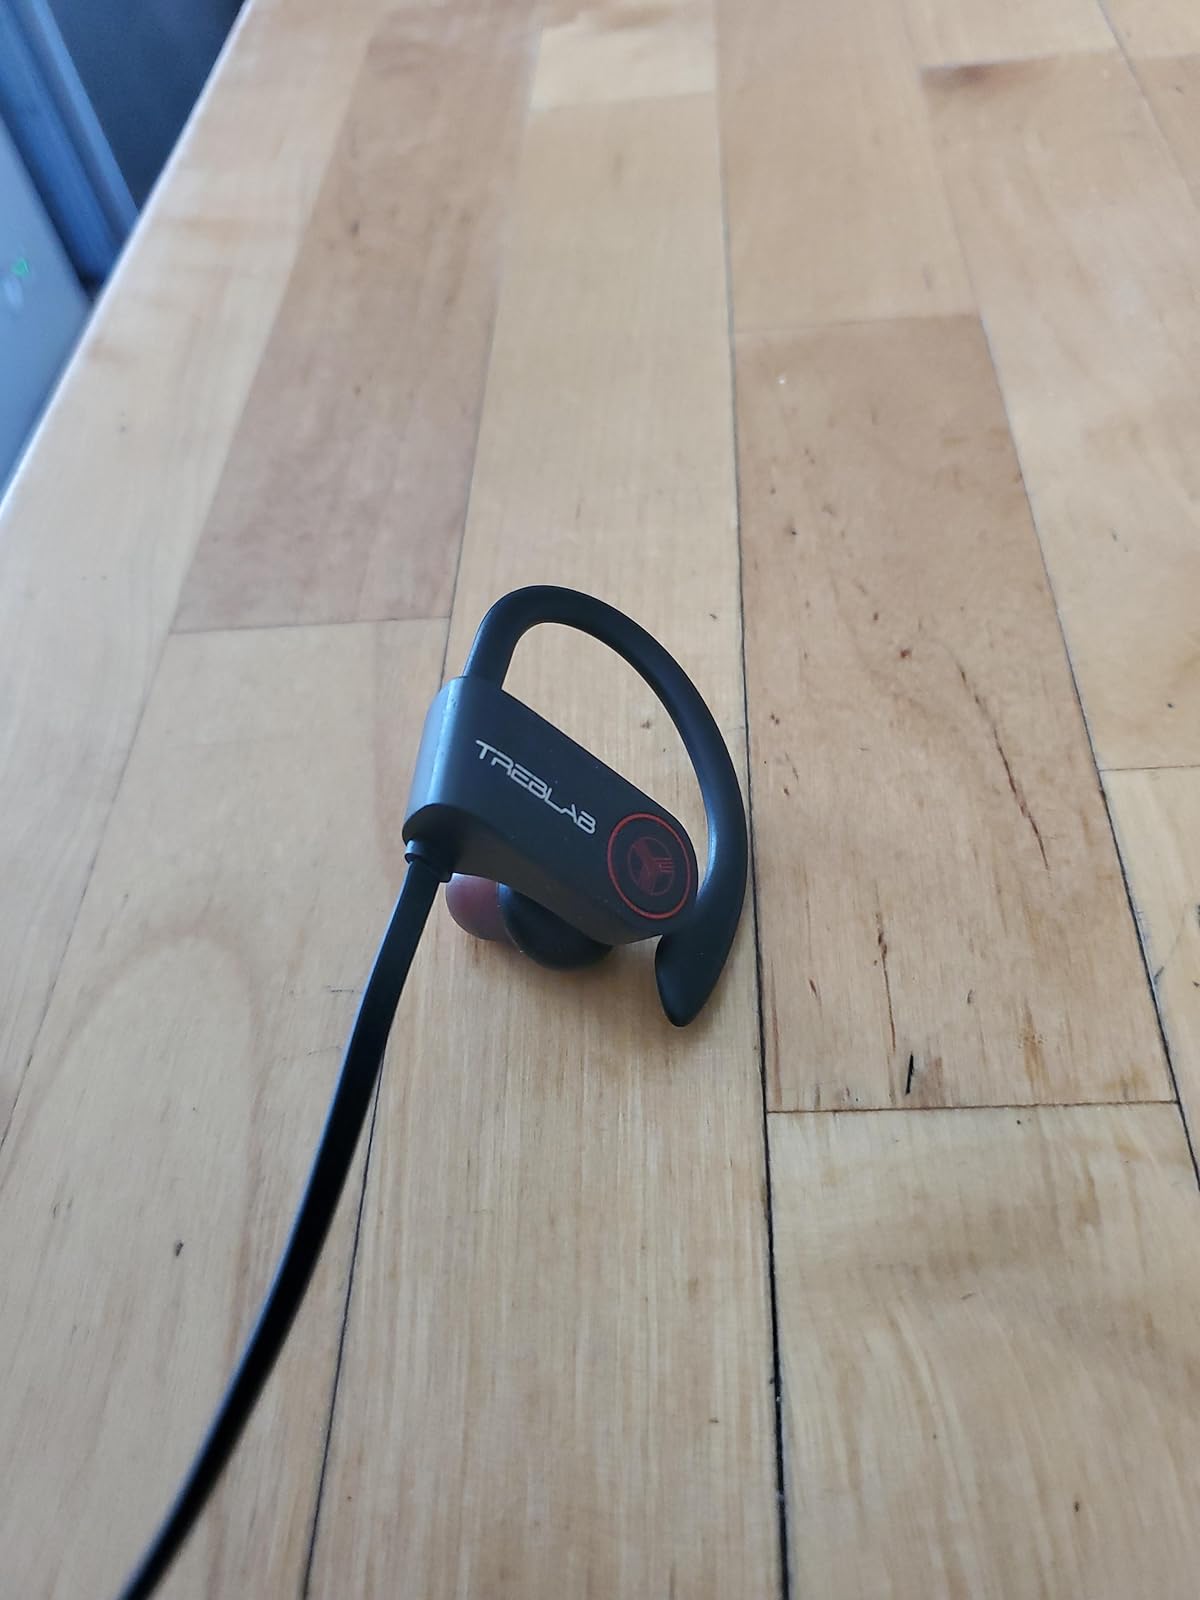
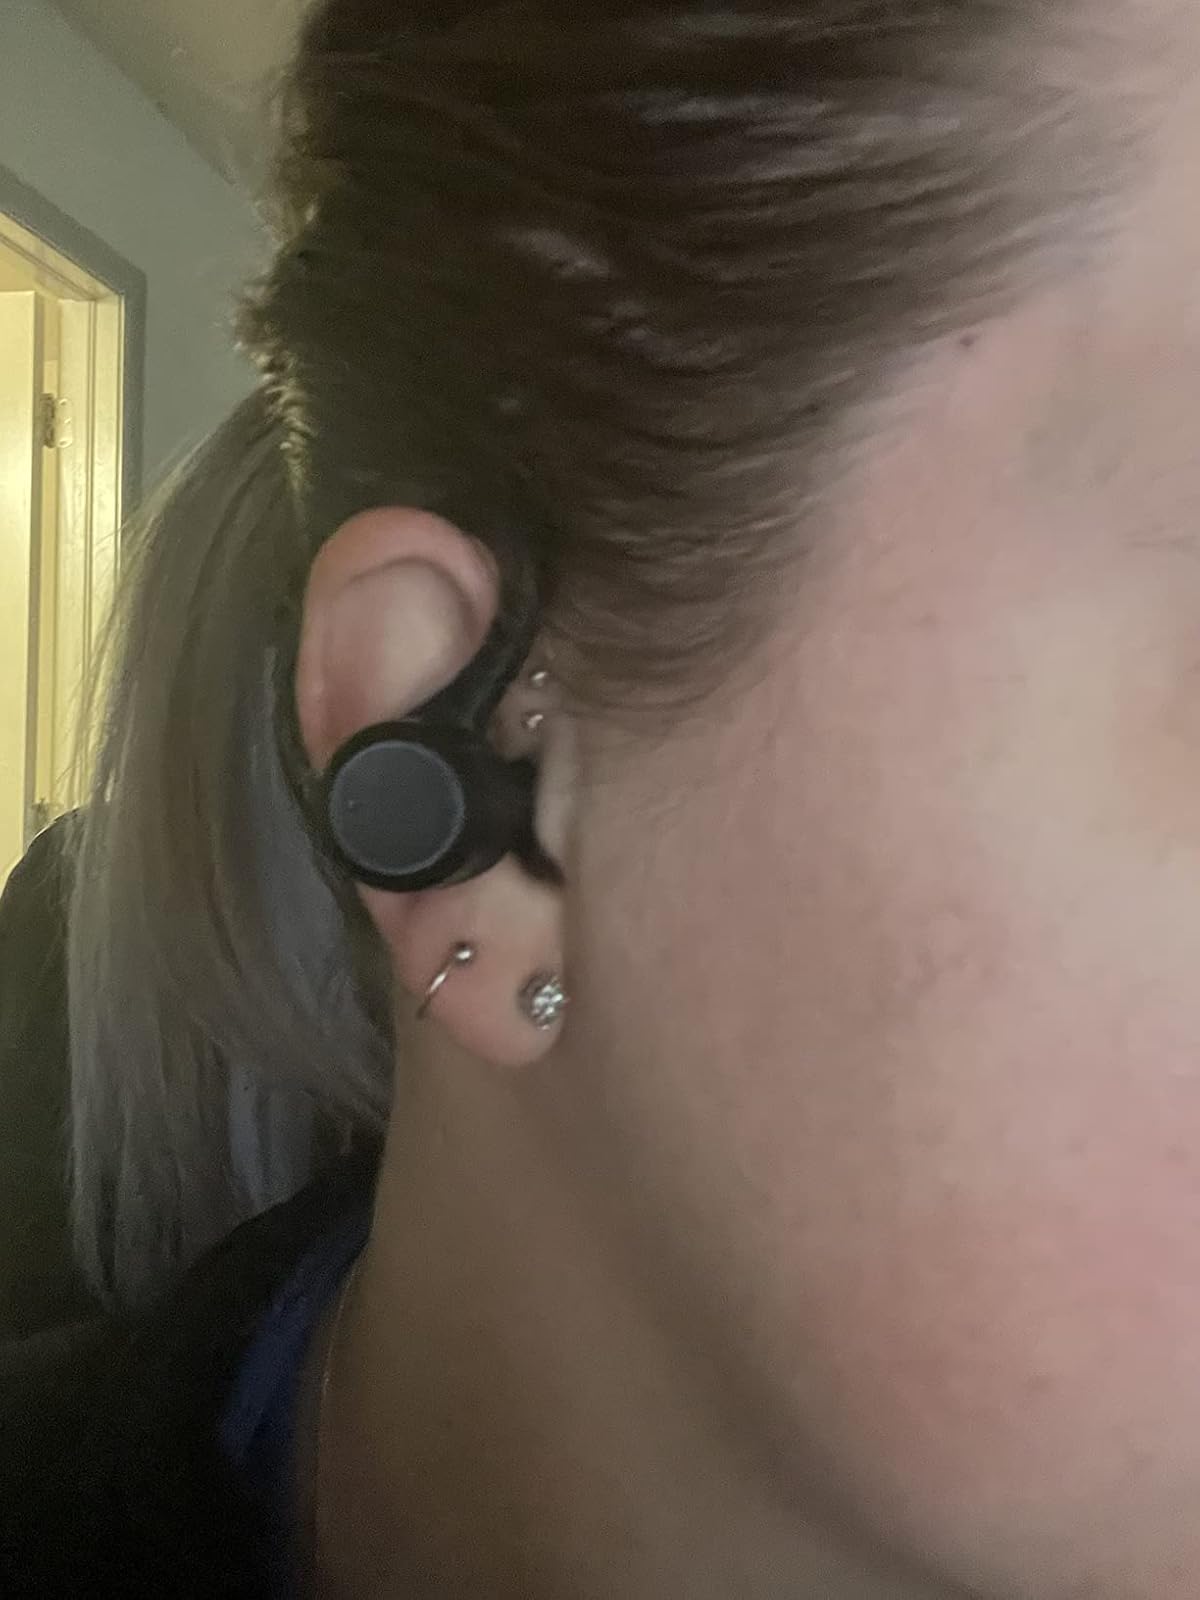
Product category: earbuds
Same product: no